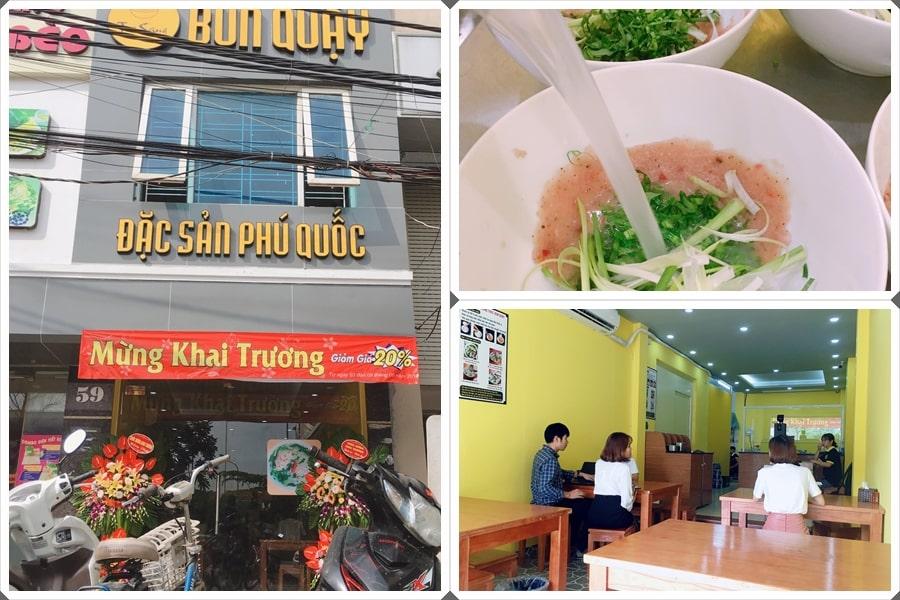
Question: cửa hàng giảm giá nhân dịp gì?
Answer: mừng khai trương